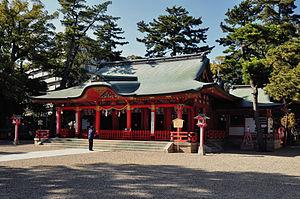
Le Nagata-jinja se trouve dans l’arrondissement du même nom. Il est situé à 500 mètres de la station Kôsoku Nagata, C'est un lieu de culte placé en amont d’une rue marchande très animée et dont l’entrée est repérable grâce à un grand torii rouge. Durant l’ère Taishô, cette artère commerciale était constituée en grande partie de pâtisseries. Aujourd’hui, on y trouve aussi bien des maraîchers que des marchands d’électronique. Sous le nom de « quartier commerçant du sanctuaire de Nagata » donné durant la 12ᵉ année de l’ère Shôwa, cette rue prend fin devant la porte du lieu saint.